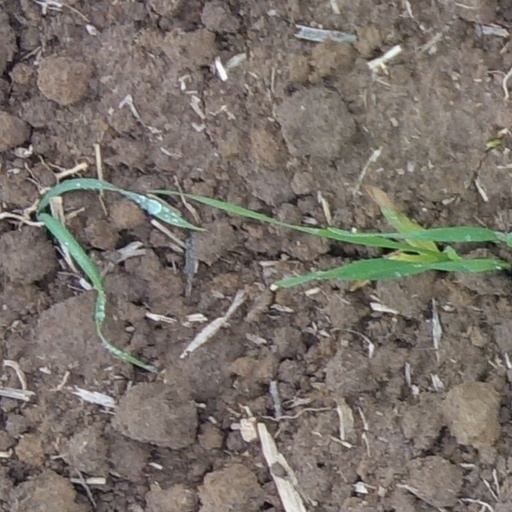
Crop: wheat